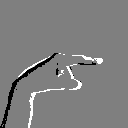
ASL letter: g